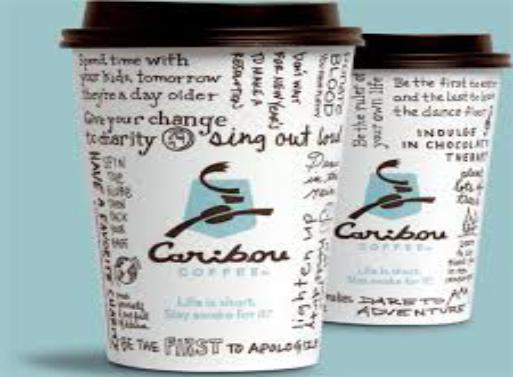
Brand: Caribou Coffee
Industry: Food